Sanna-Kaisa Saari

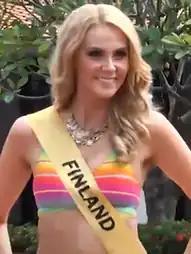
Sanna-Kaisa Saari in 2014

Sanna-Kaisa Saari (born 3 October 1987) is a Swedish and Finnish model and beauty pageant titleholder. Saari represented Sweden at 2009 in China where she was 2nd runner-up in the Miss Charm special award. She also represented Sweden at Miss Tourism International 2010 in Malaysia.